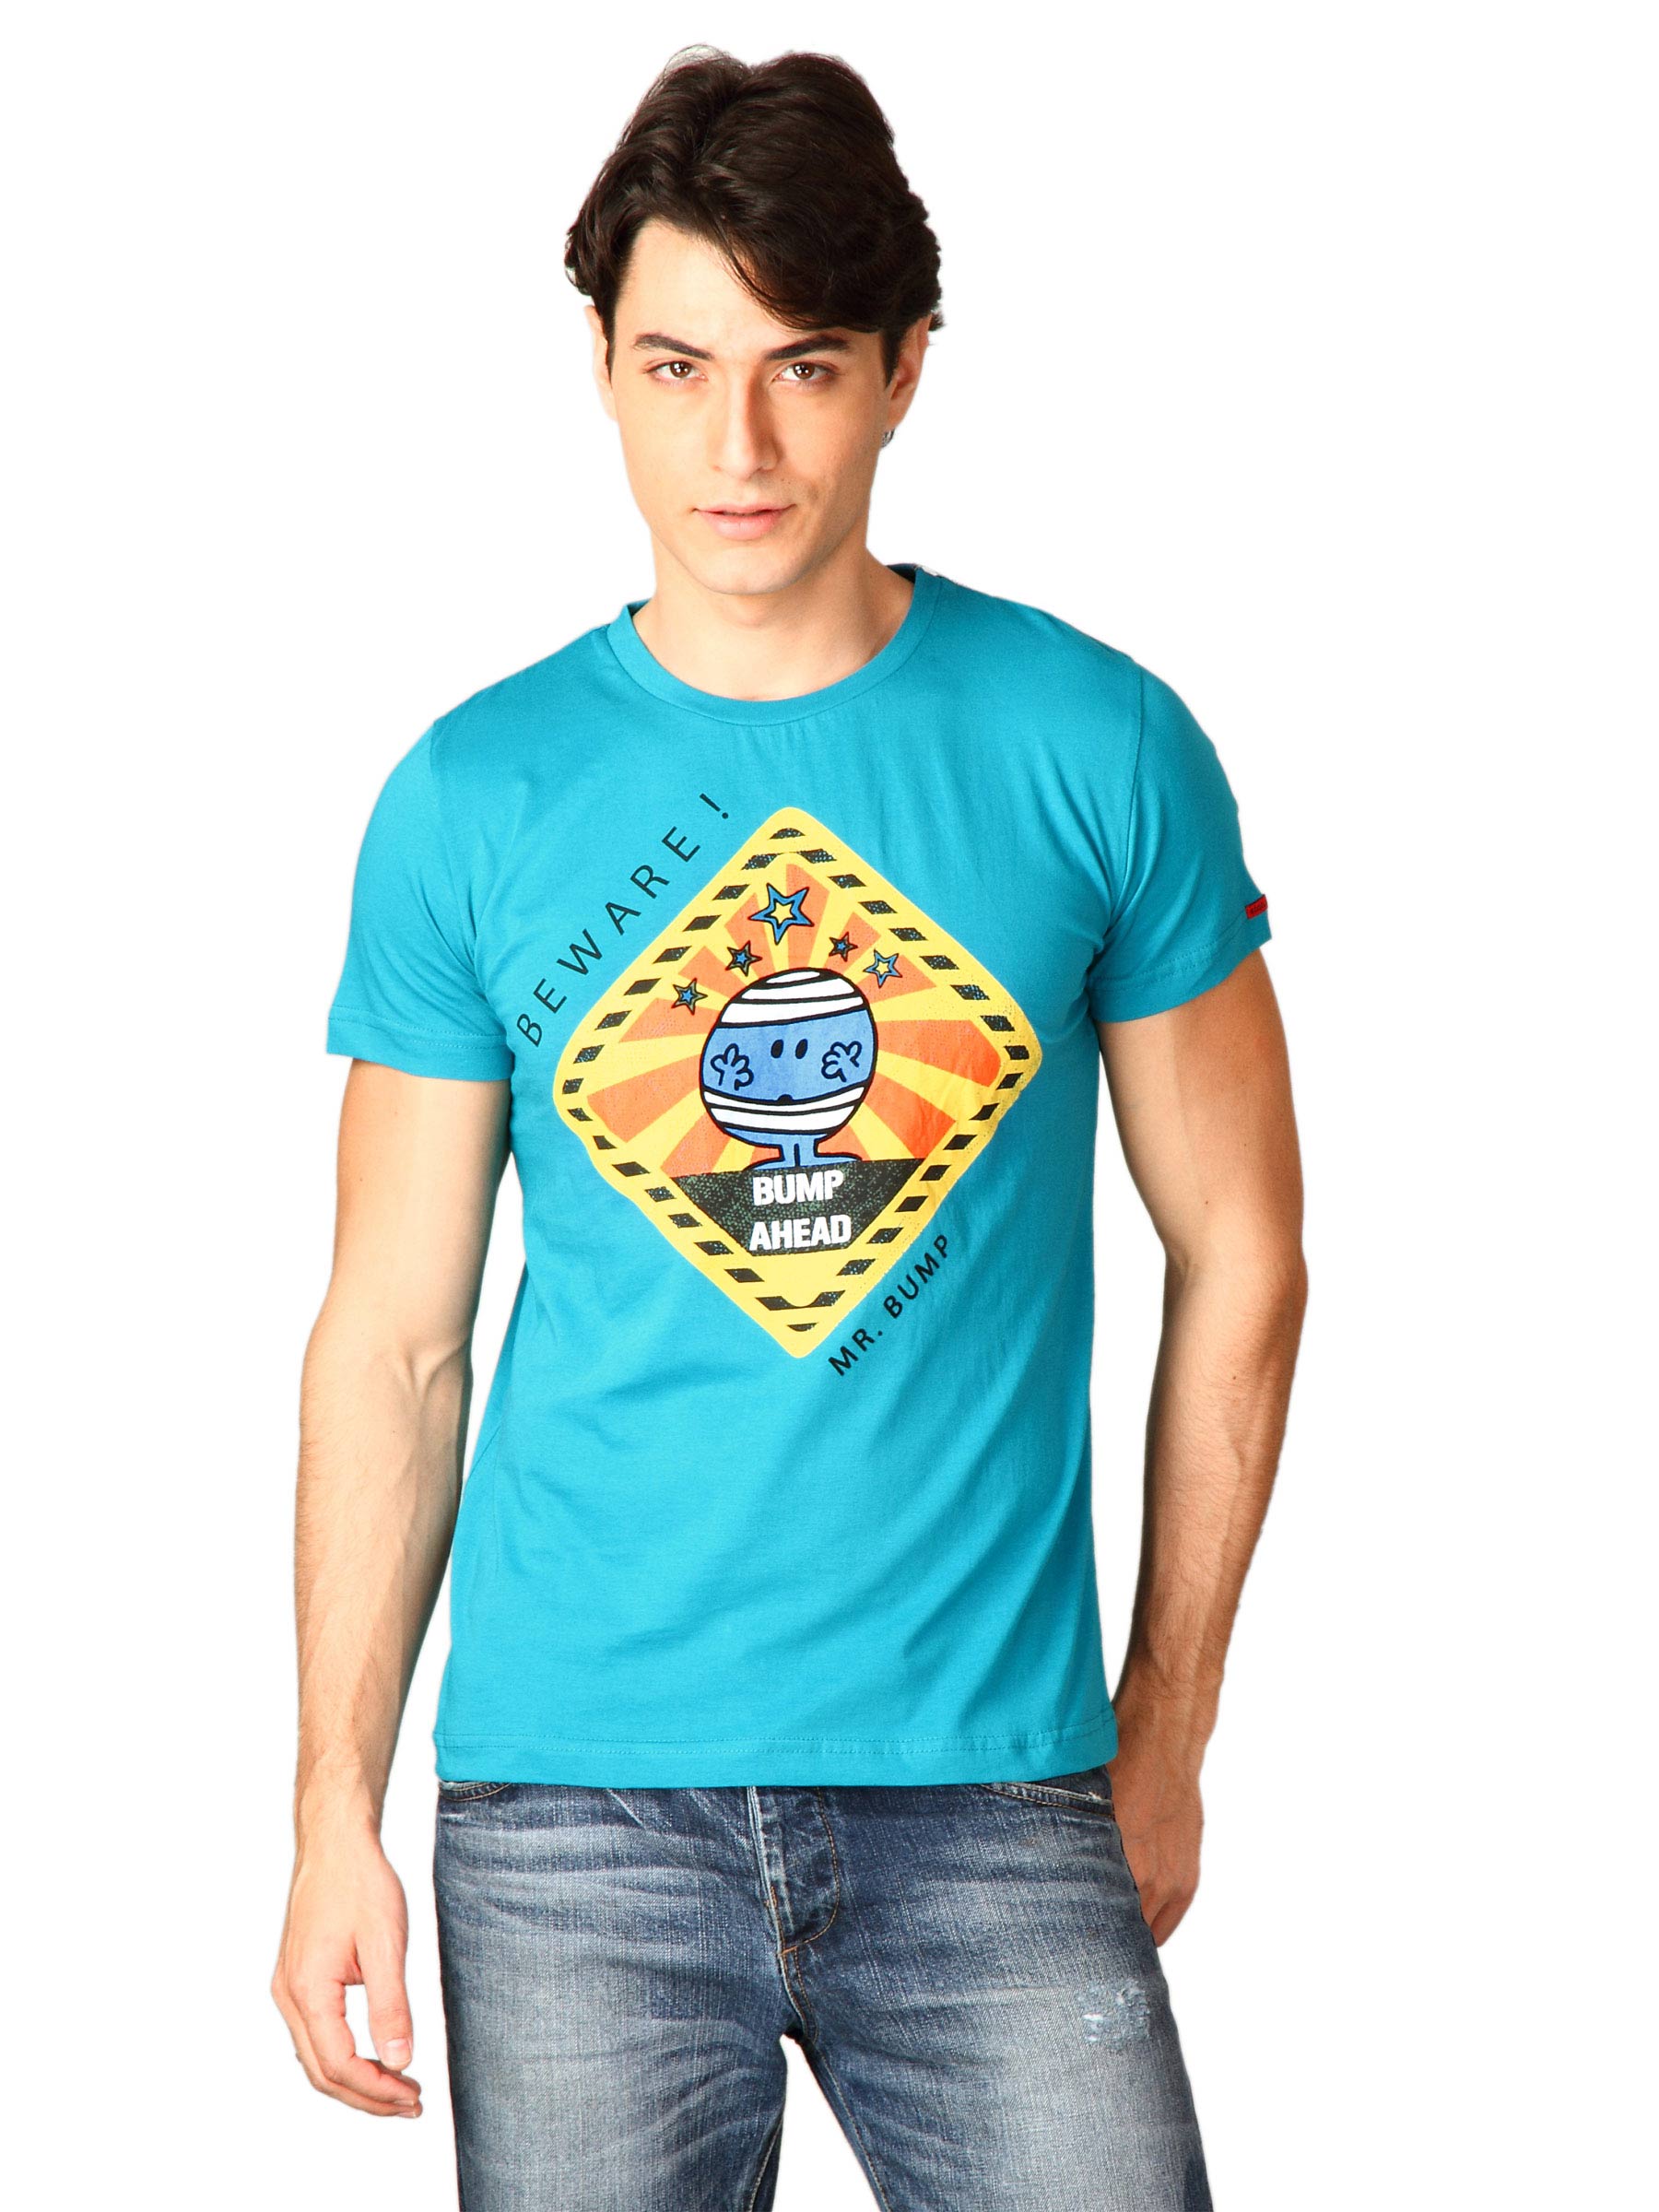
Mr.Men Men's Teal Green Yellow T-shirt
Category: Apparel / Topwear / Tshirts
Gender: Men
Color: Green
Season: Fall 2011
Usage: Casual